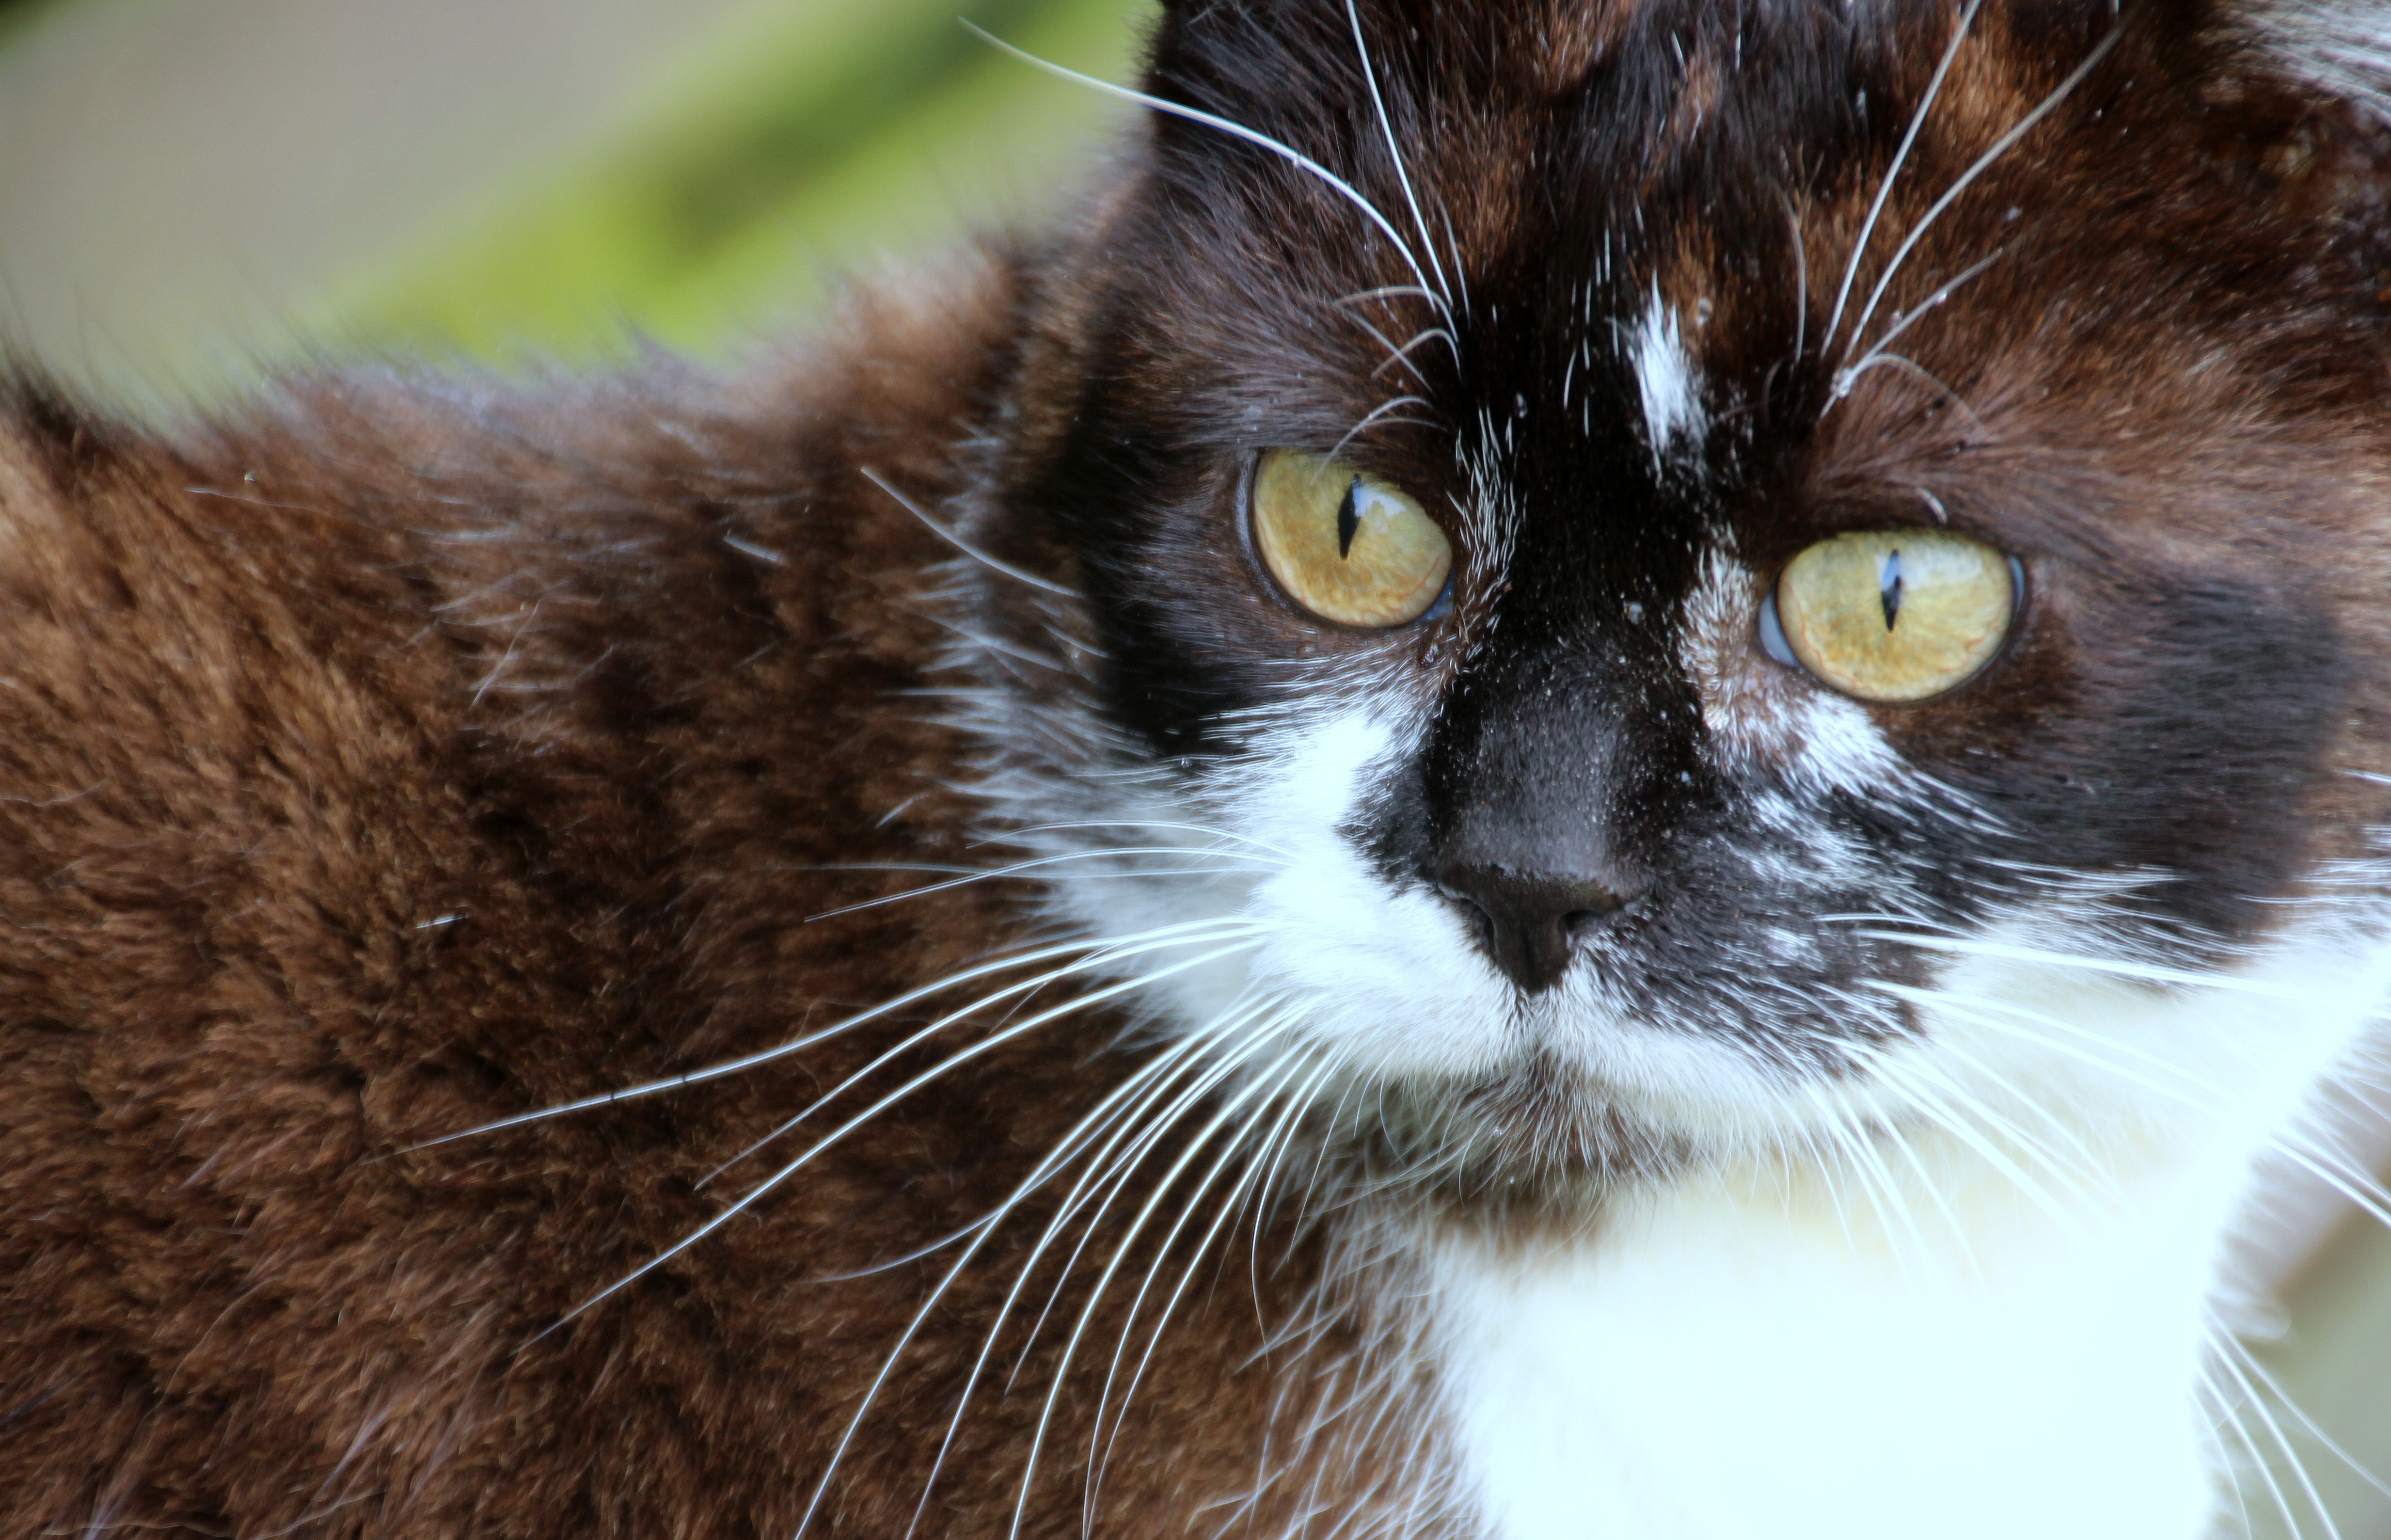
black and white, animal, pet, cat, mammal, facial expression, fauna, close up, nose, whiskers, snout, vertebrate, curious, attention, domestic cat, cat face, cat's eye, cat nose, yellow eyes, small to medium sized cats, cat like mammal, carnivoran, domestic short haired cat, domestic long haired cat